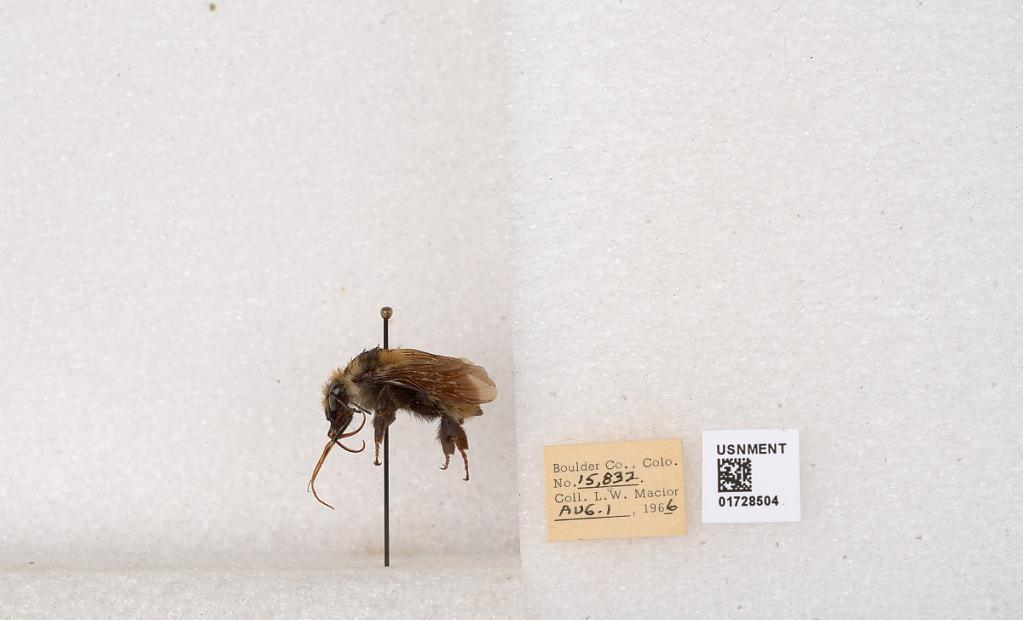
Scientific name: Bombus appositus Cresson
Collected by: L. Macior
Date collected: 1966-8-1
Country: United States
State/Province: Colorado
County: Boulder
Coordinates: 40.0925, -105.358